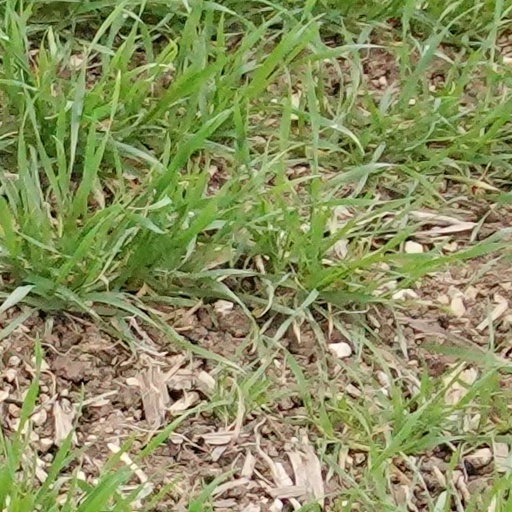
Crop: wheat